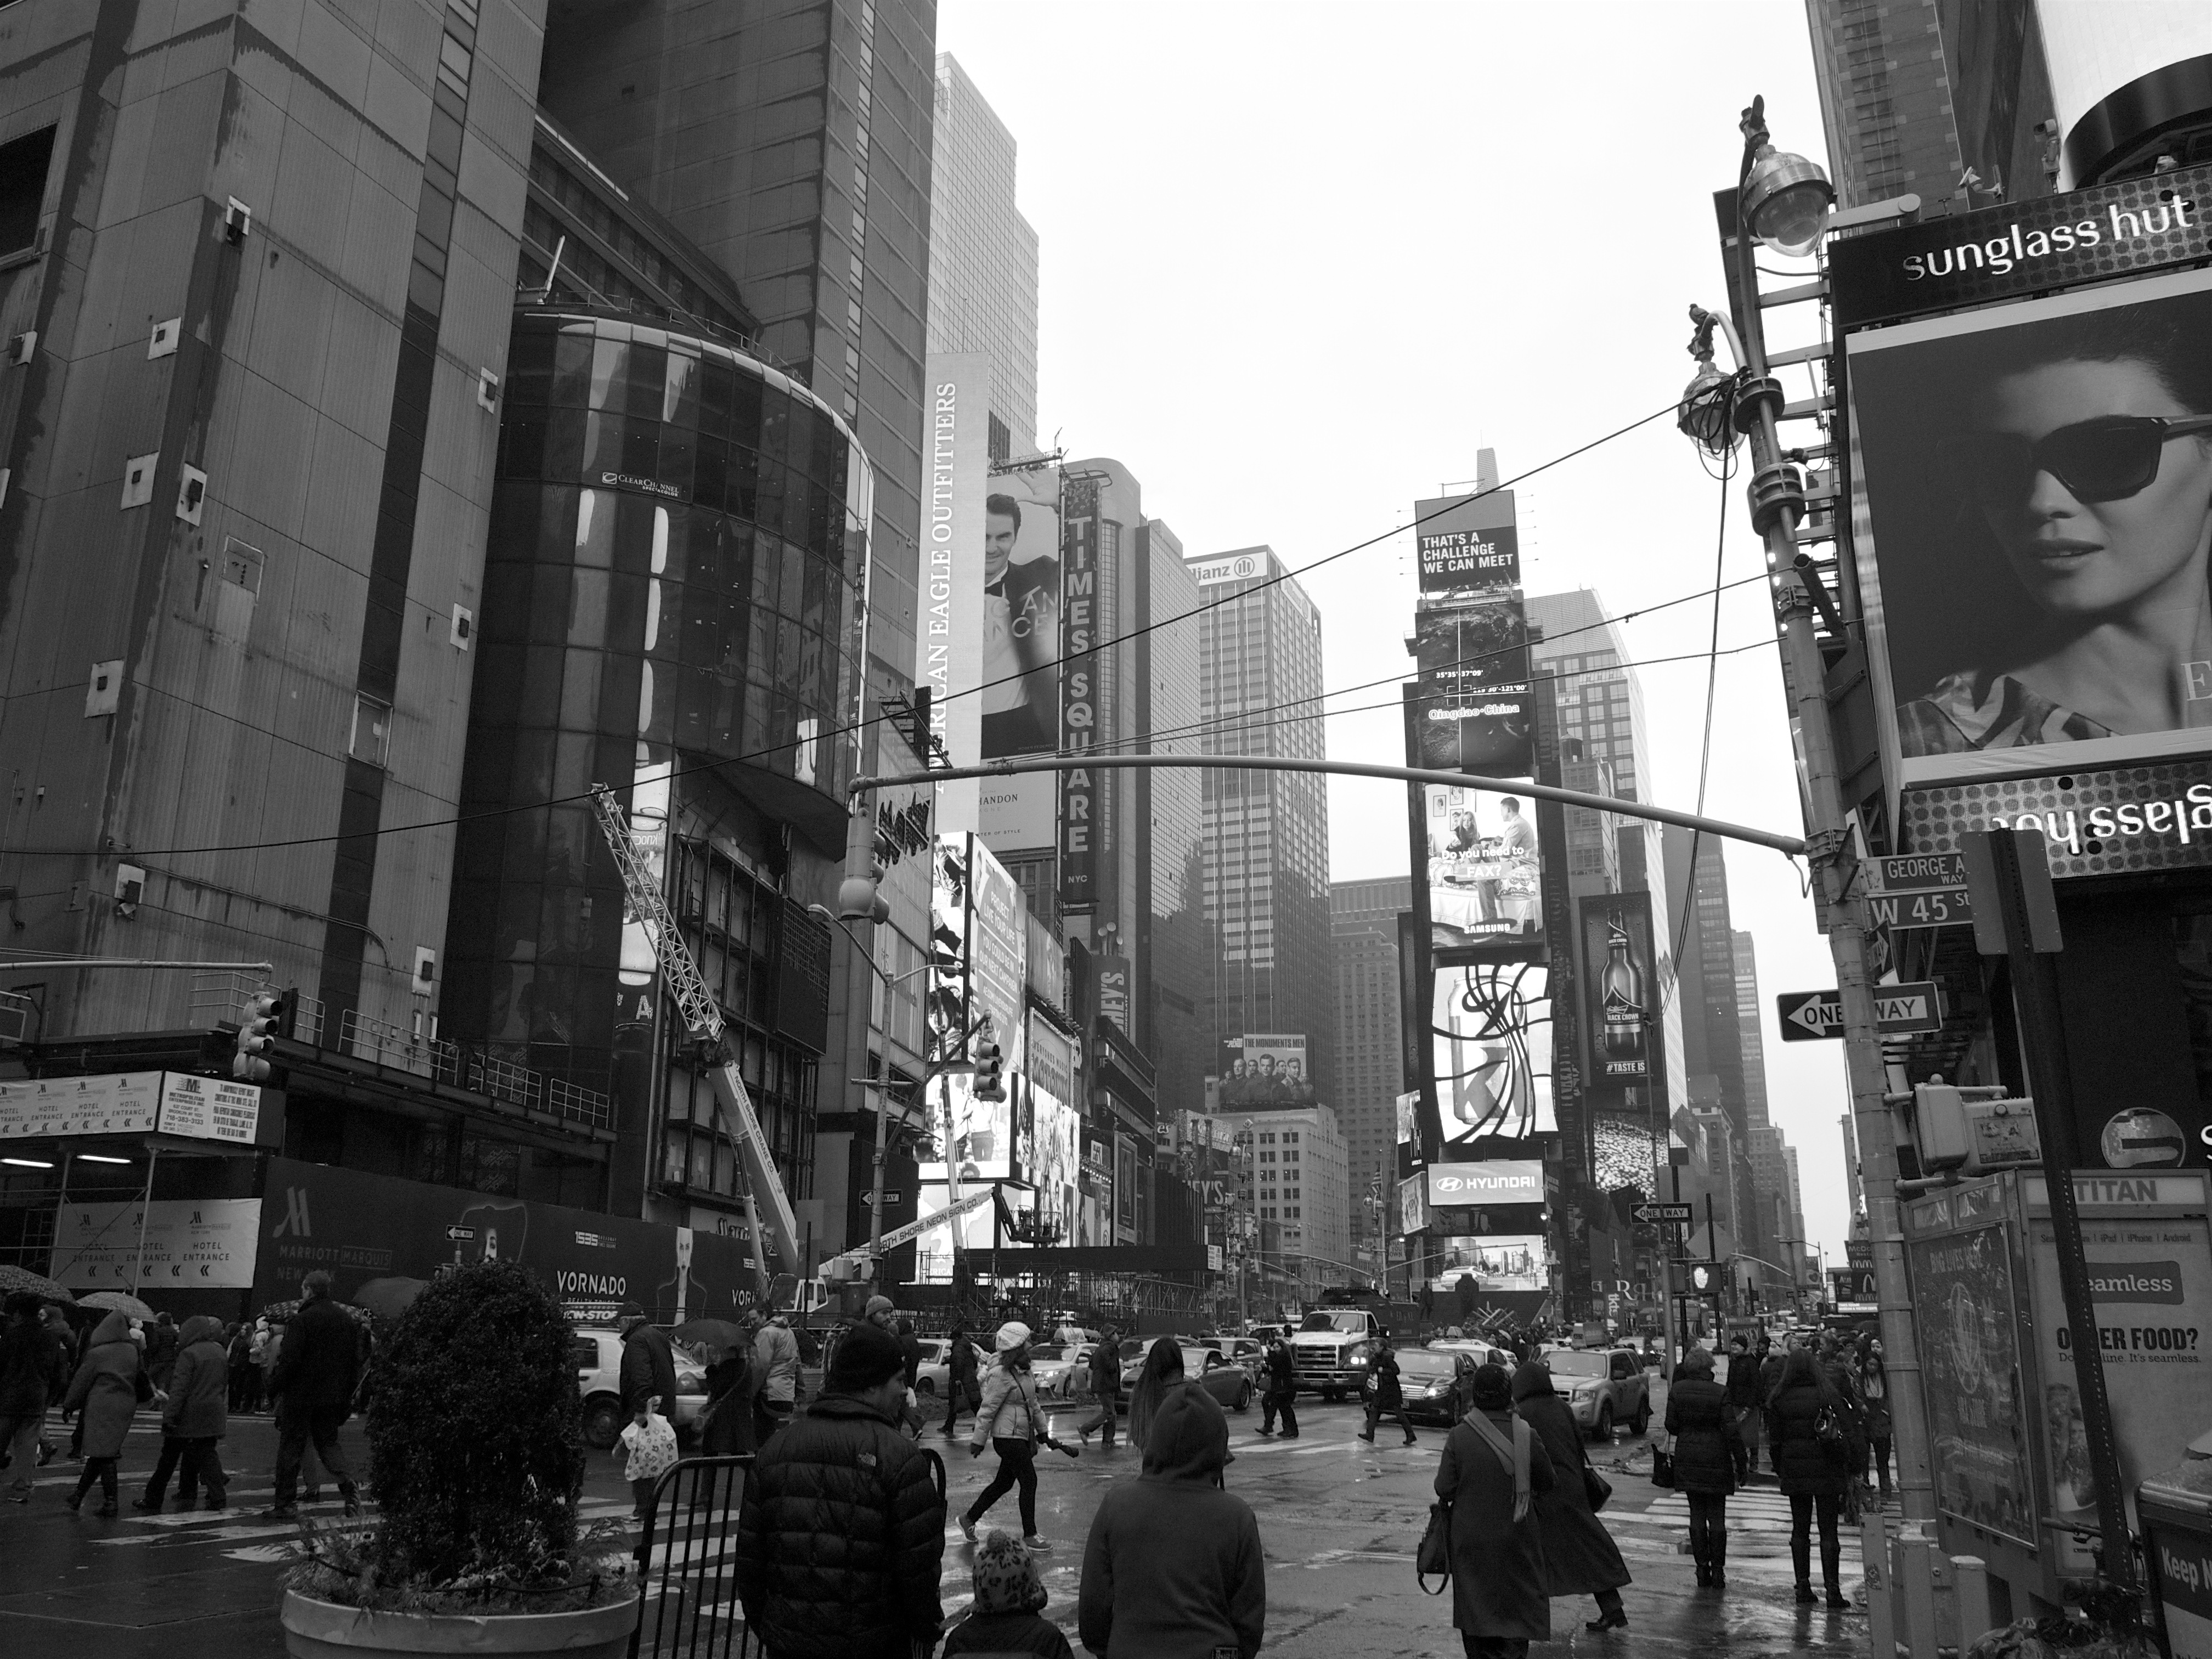
pedestrian, black and white, road, street, photography, town, building, alley, city, skyscraper, urban, new york, times square, manhattan, new york city, crowd, cityscape, downtown, nyc, usa, america, landmark, monochrome, infrastructure, photograph, metropolis, new york street, urban area, monochrome photography, human settlement, nonbuilding structure